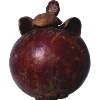
Label: Mangostan 1